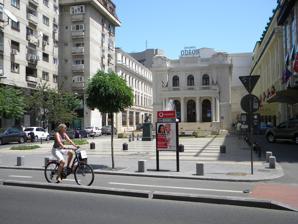
Building: Odeon Theatre (Bucharest)
Country: Romania
Year built: 1911
For the theatre in Paris, see Odéon . For other uses, see Odeon (disambiguation) . Odeon Theatre in the summer Odeon Theatre in the winter The Odeon Theatre ( Teatrul Odeon in Romanian ) is a theatre in Bucharest , Romania , located on Calea Victoriei , and is one of the best-known performing arts venues in Bucharest. As an institution, it descends from the Teatrul Muncitoresc CFR Giulești, founded 1946; it moved to its current location, the Sala Majestic, in 1974. In 1990, after the Romanian Revolution of 1989, the theatre changed its name from Giulești to Odeon. In 1993, it won the Romanian Theatre of the Year Award. The theatre was built in 1911, and previously housed the Comedy Theatre of the Romanian National Theatre . It is part of a complex that includes a building with apartments and stores (to its north) and the Majestic Hotel (to its south). The Giulești Theatre building is located near the former Valentin Stănescu Stadium (demolished in 2019) and in the immediate vicinity of the Grant Overpass , being built in 1946, supposedly being designed by Horia Creangă . In front of the Odeon Theatre there is a bust of Mustafa Kemal Atatürk . External links "Odeon Theatre: official site" . v t e Theatres in Romania Arad Ioan Slavici Classical Theatre Hungarian Chamber Theatre Bacău Bacovia Municipal Theatre Radu Beligan Summer Theatre Botoșani Mihai Eminescu Theatre Vasilache Children's and Youth Theatre Brașov Sică Alexandrescu Theatre Brăila Maria Filotti Theatre Bucharest Bulandra Theatre Comedy Theatre Constantin Tănase Revue Theatre Ion Creangă Theatre Ion Dacian National Operetta Theatre Ion Luca Caragiale National Theatre Jewish State Theatre Nottara Theatre Odeon Theatre Small Theatre Cluj-Napoca Lucian Blaga National Theatre Hungarian State Theatre Craiova Marin Sorescu National Theatre Focșani Major Gheorghe Pastia Municipal Theatre Galați Fani Tardini Dramatic Theatre Gulliver Puppet Theatre Nae Leonard National Opera and Operetta Theatre Iași Luceafărul Theatre Ludic Theatre National Athenaeum Vasile Alecsandri National Theatre Miercurea Ciuc Municipal Theatre Odorheiu Secuiesc Tomcsa Sándor Theatre Oradea Queen Marie Theatre Szigligeti Theatre Oravița Mihai Eminescu Old Theatre Piatra Neamț Youth Theatre Satu Mare North Theatre Sfântu Gheorghe Tamási Áron Theatre Sibiu Radu Stanca National Theatre Târgu Mureș Ariel Theatre National Theatre Timișoara Mihai Eminescu National Theatre Csiky Gergely Hungarian State Theatre German State Theatre Merlin Children's and Youth Theatre Authority control databases : Geographic EUTA theatre 44°26′9.47″N 26°5′54.97″E / 44.4359639°N 26.0986028°E / 44.4359639; 26.0986028